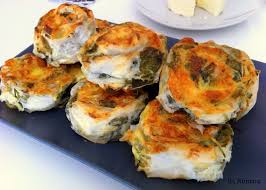
Yemek: borek